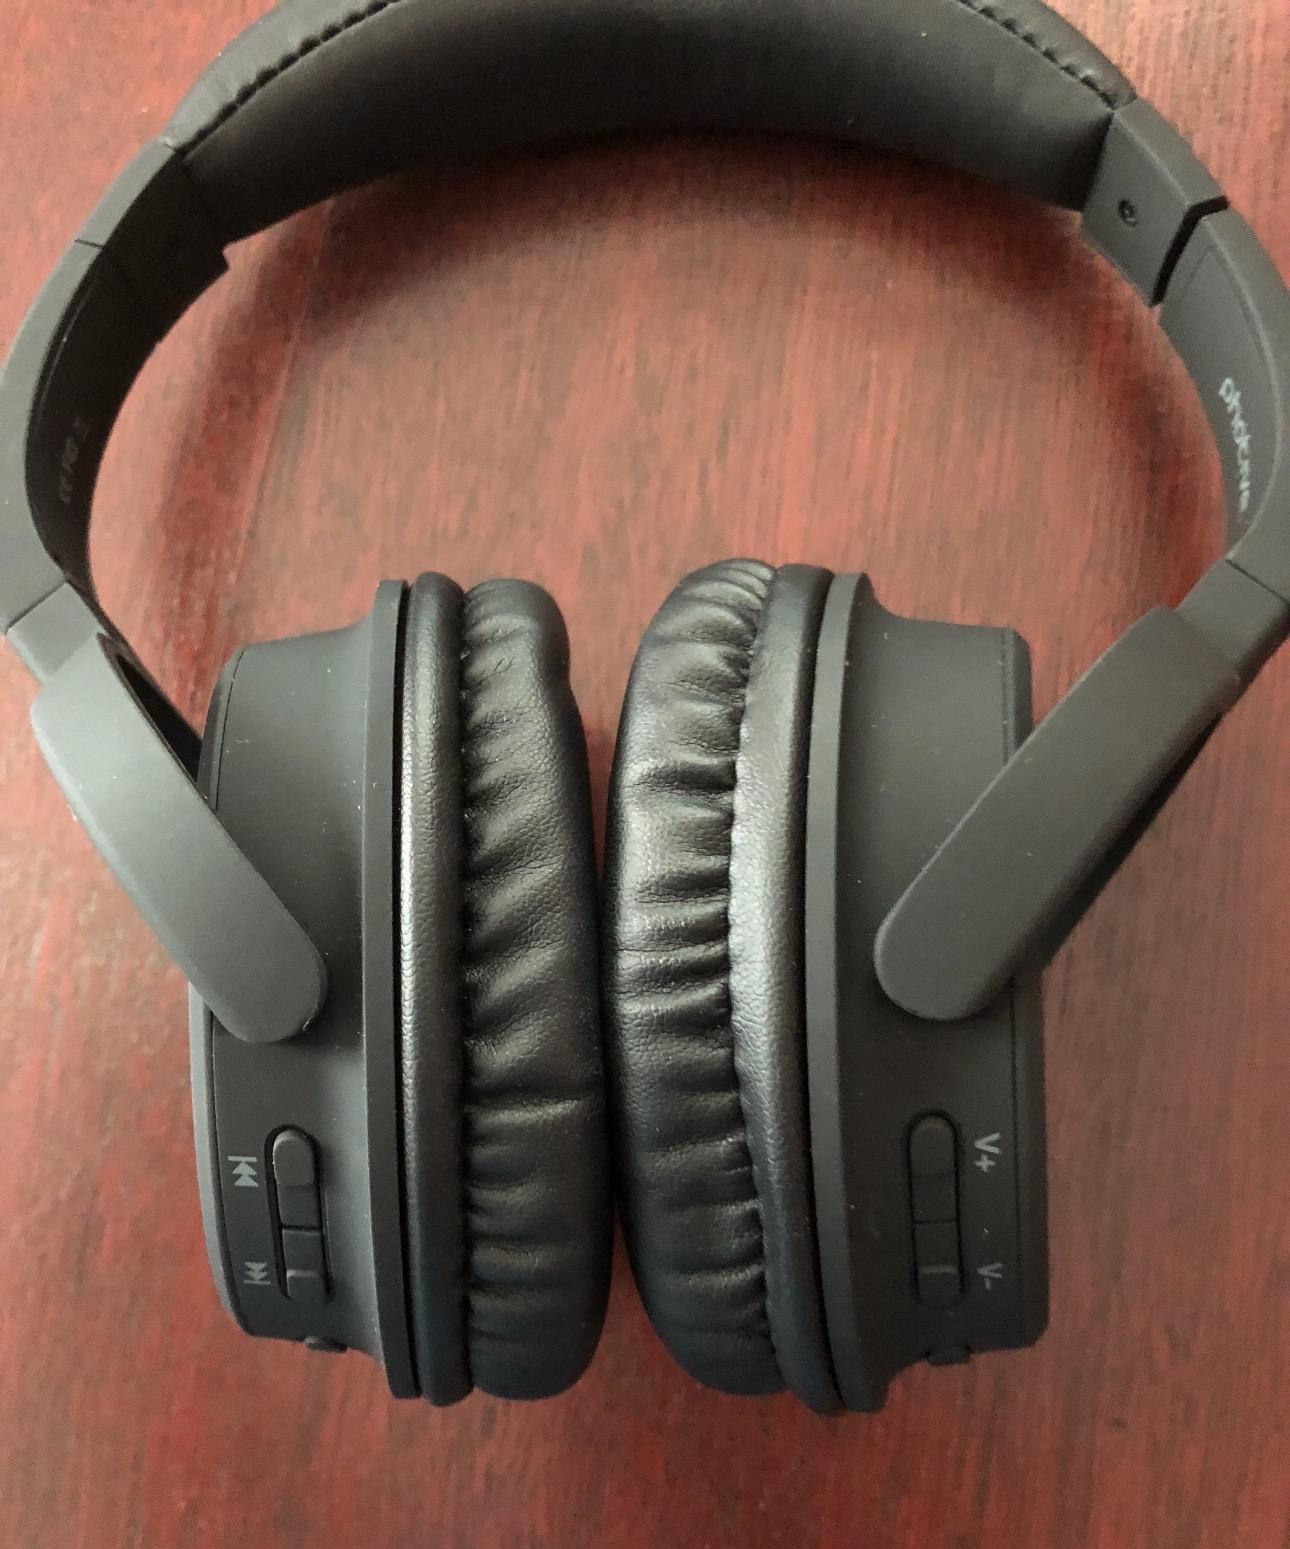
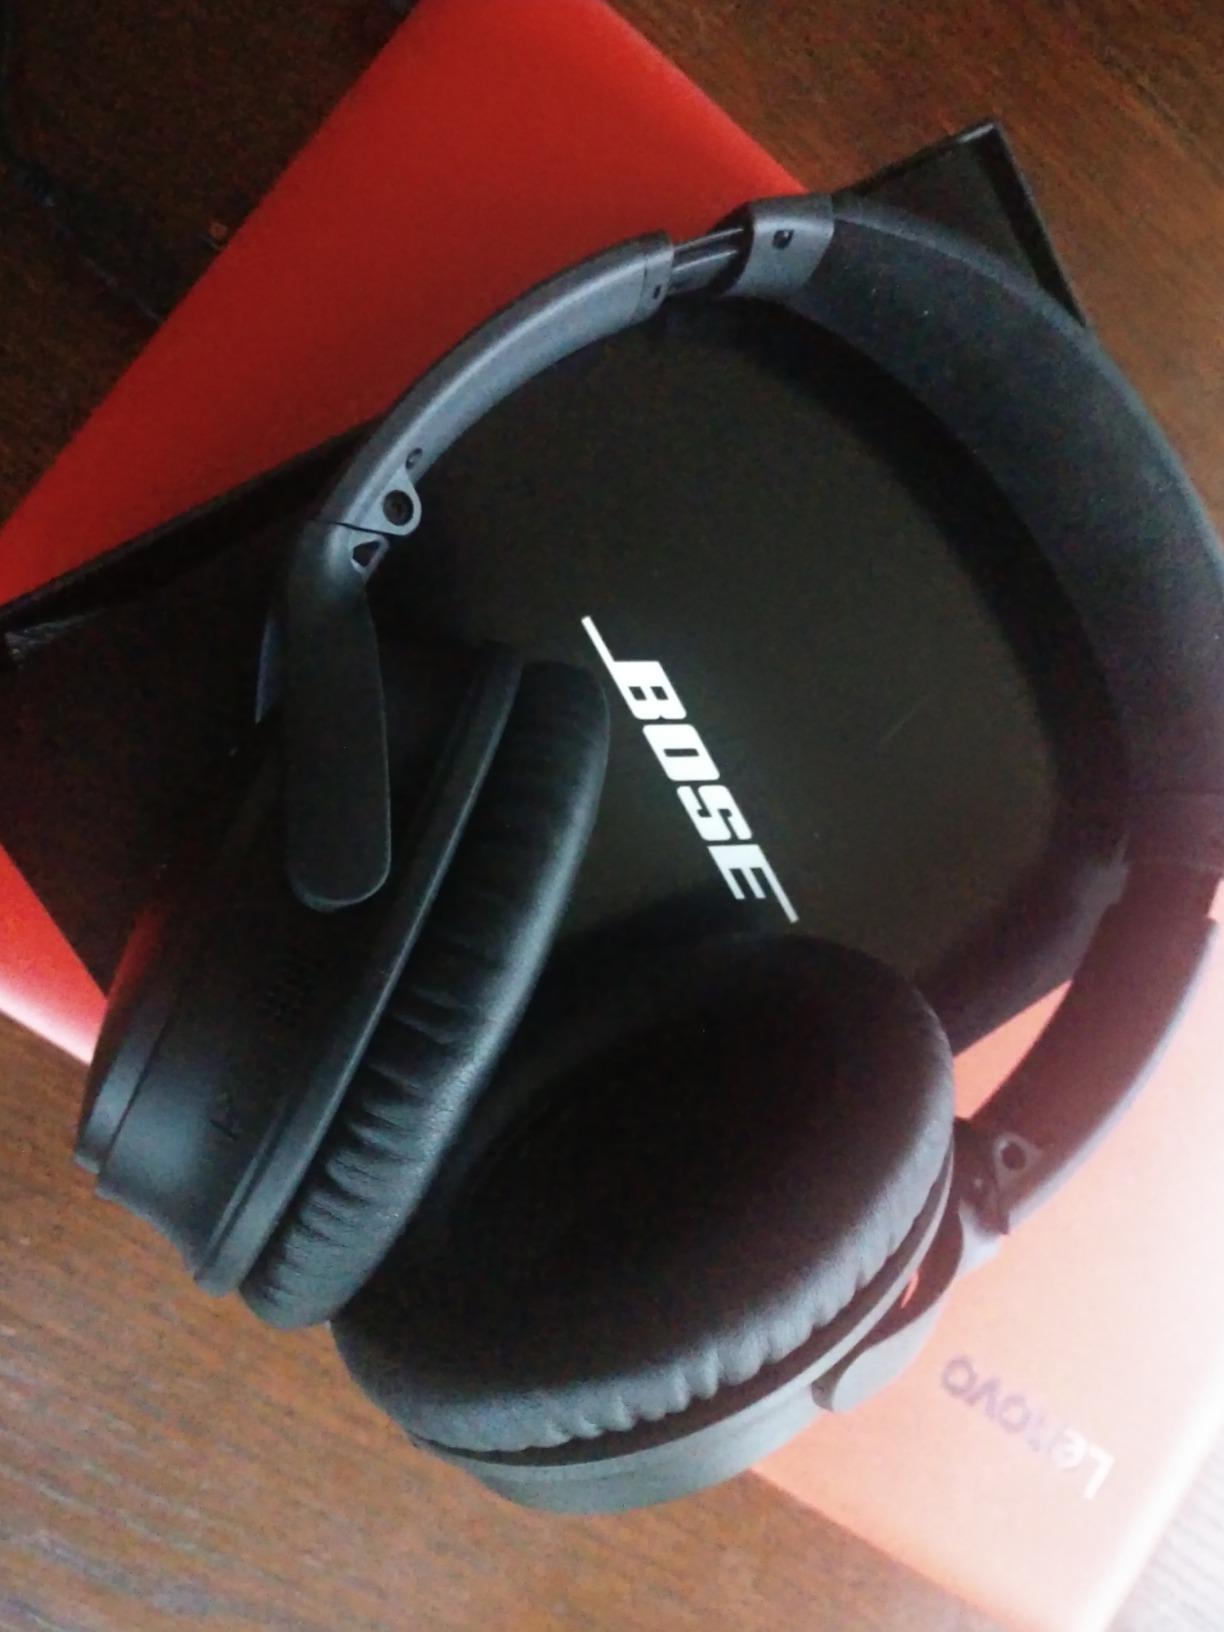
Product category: headphones
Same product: no